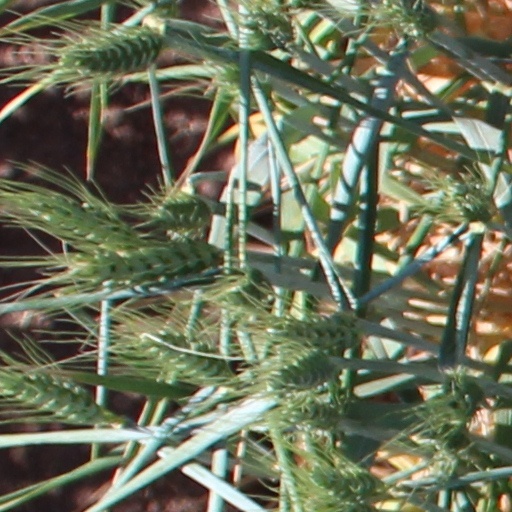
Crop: wheat